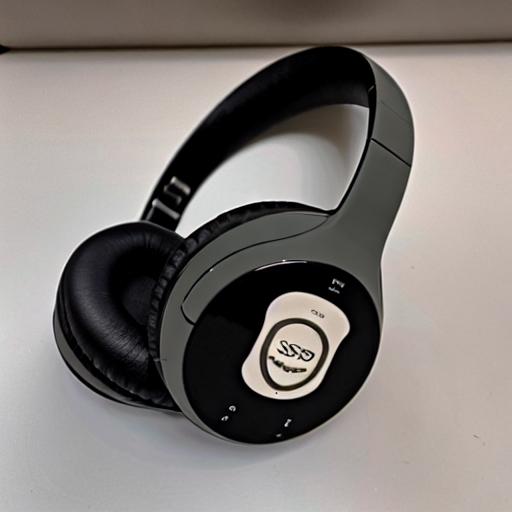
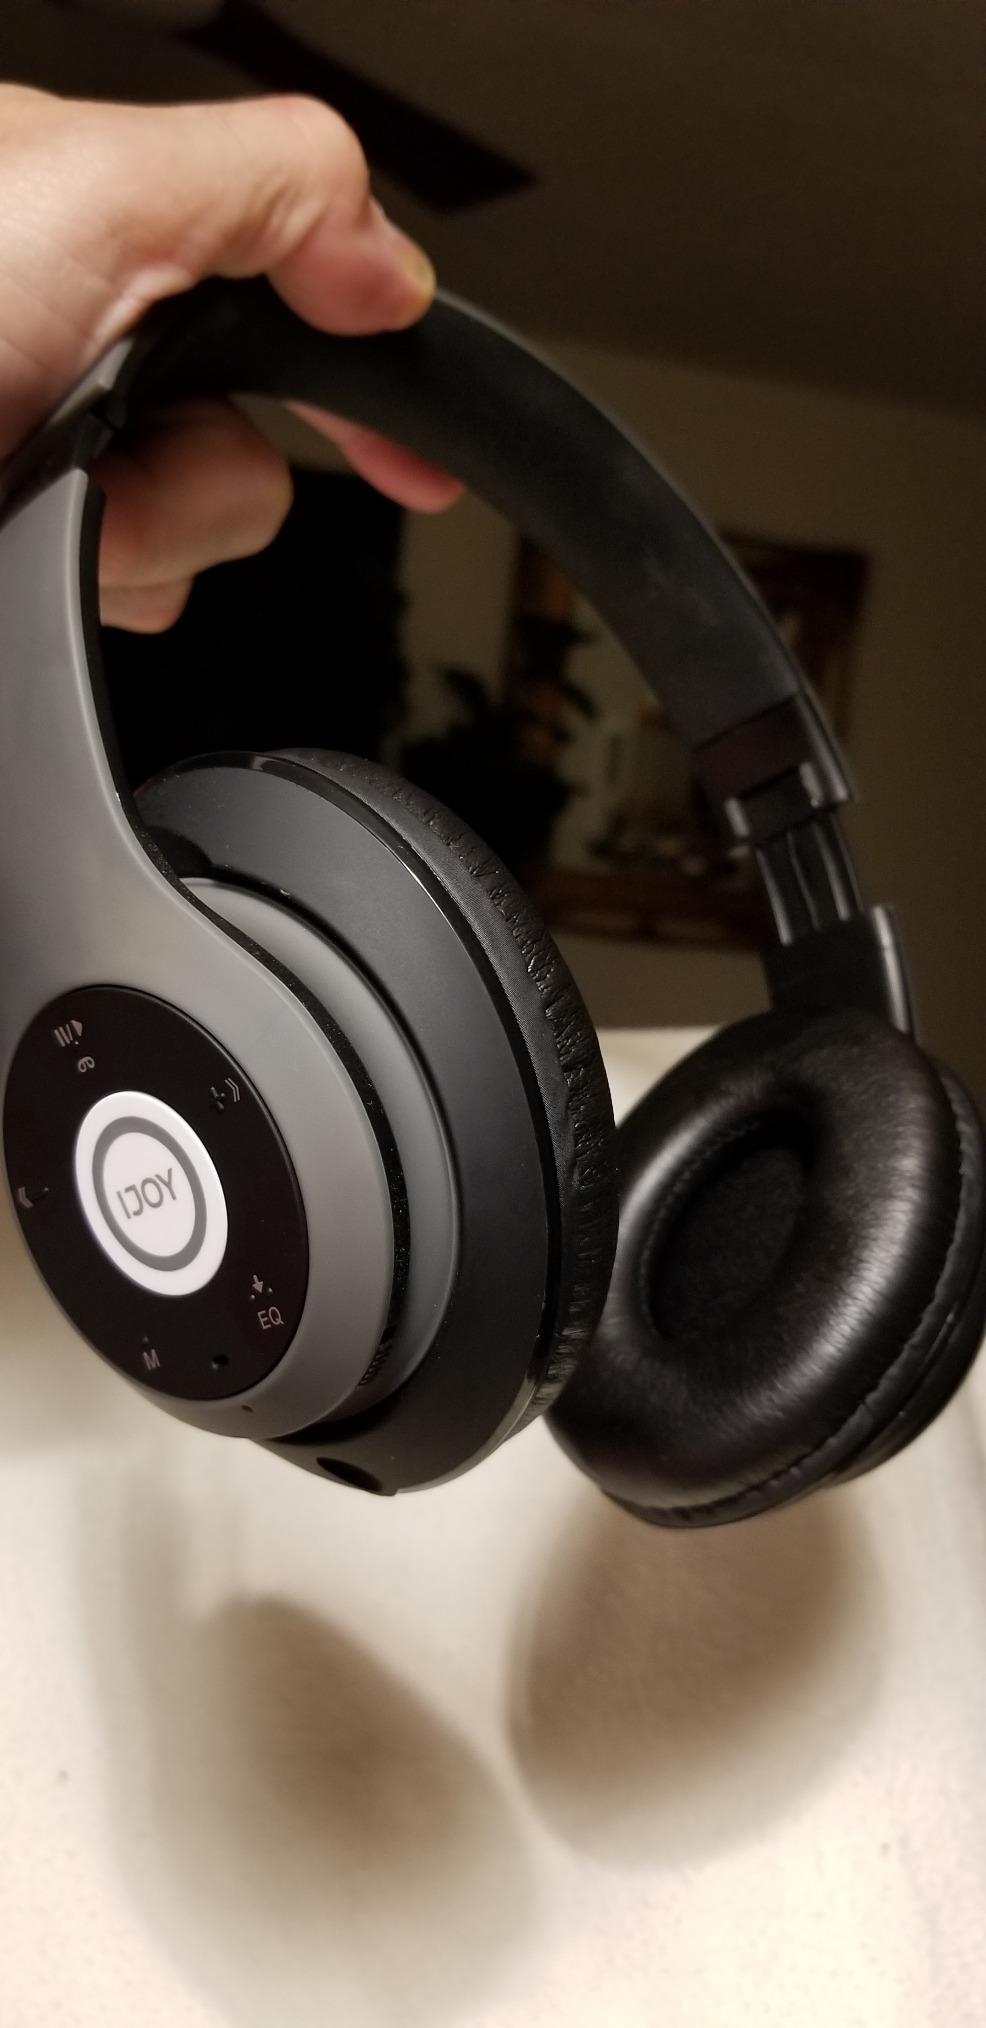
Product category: headphones
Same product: no